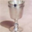
Label: cup